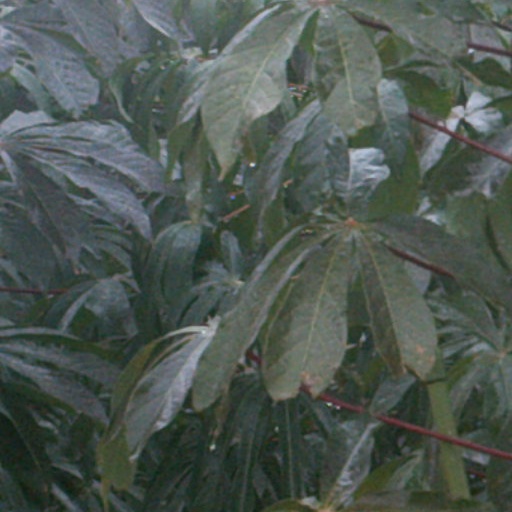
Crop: cassava